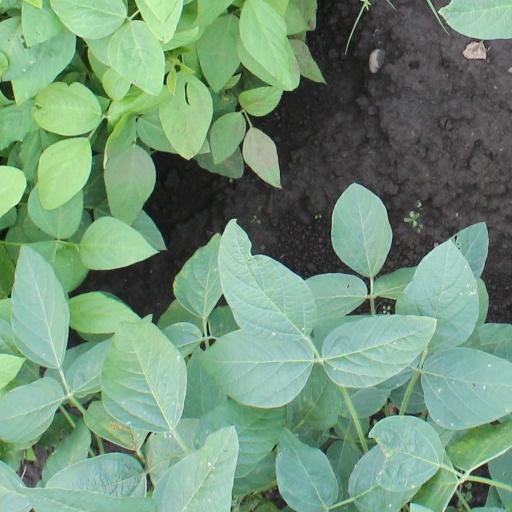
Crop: soybean